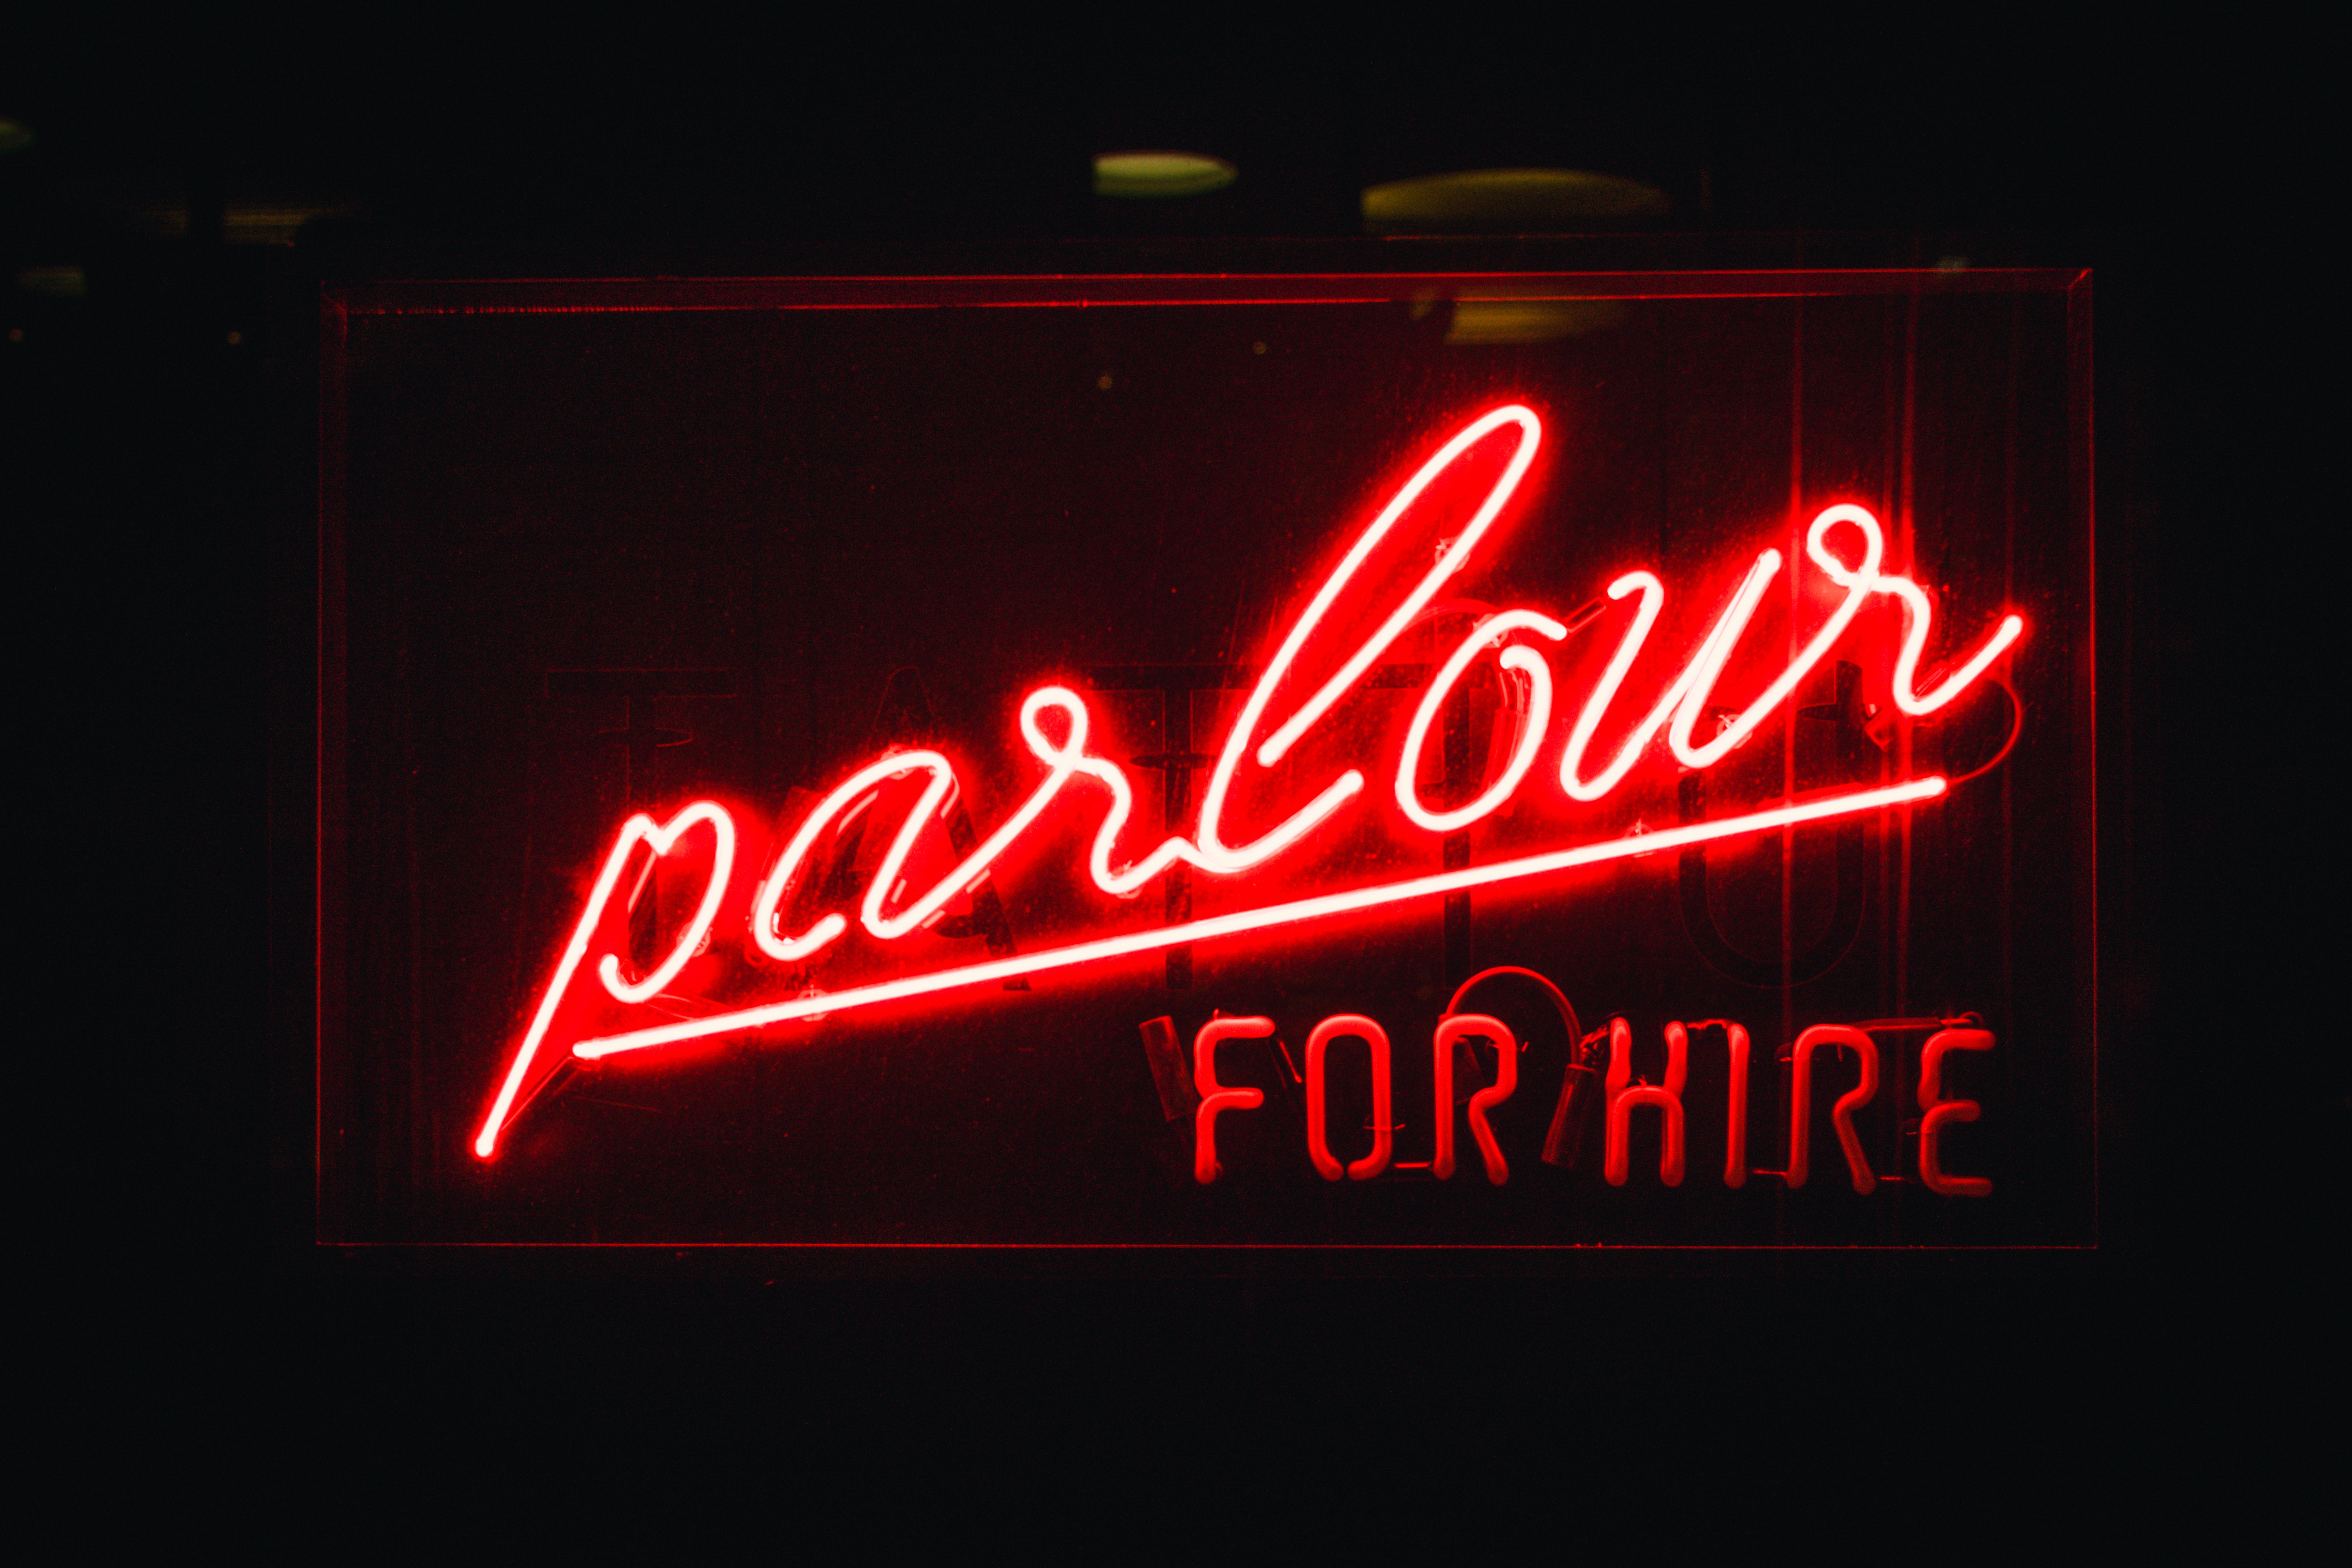
sign, red, signage, neon, neon sign, brand, font, text, electronic signage